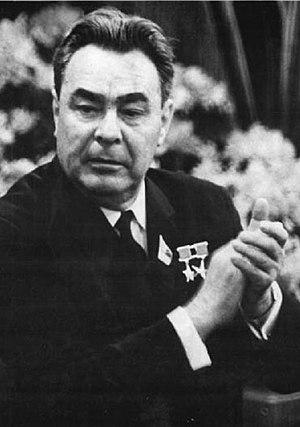
L'expression antisémitisme en URSS peut désigner, selon les points de vue, soit une manifestation xénophobe à l'égard des Juifs en URSS, soit l'ambiguité de la politique de l'État soviétique à l'égard des Juifs. Dans le premier cas, il s'agit d'une résurgence en URSS de l'antisémitisme traditionnel russe ou autre, qui a pu apparaître dans de nombreuses sphères, depuis le domaine de la vie de tous les jours, jusqu'à celui de la politique générale de l'État soviétique. Dans le second cas, c'est l'approche communiste officielle elle-même qui est considérée comme antisémite. Selon cette approche, l'antisémitisme était considéré comme un héritage négatif du chauvinisme de l'Empire russe, mais en même temps, le judaïsme est une religion donc une forme d'« aliénation », et l'identité ethnique juive est, comme les autres, une forme de « nationalisme bourgeois ».